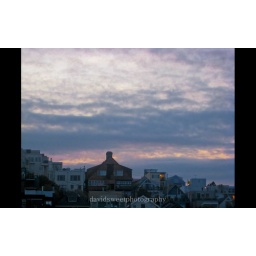
dramatic white sky over potrero hill